Babe Ruth Birthplace and Museum

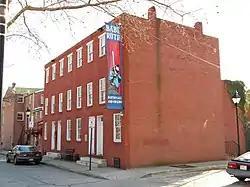
Ruth's birthplace.

The Babe Ruth Birthplace and Museum is a row house located at 216 Emory Street, in Baltimore, Maryland, where baseball legend Babe Ruth was born. The property was restored and opened to the public in 1974 by the Babe Ruth Birthplace Foundation, a non-profit organization.